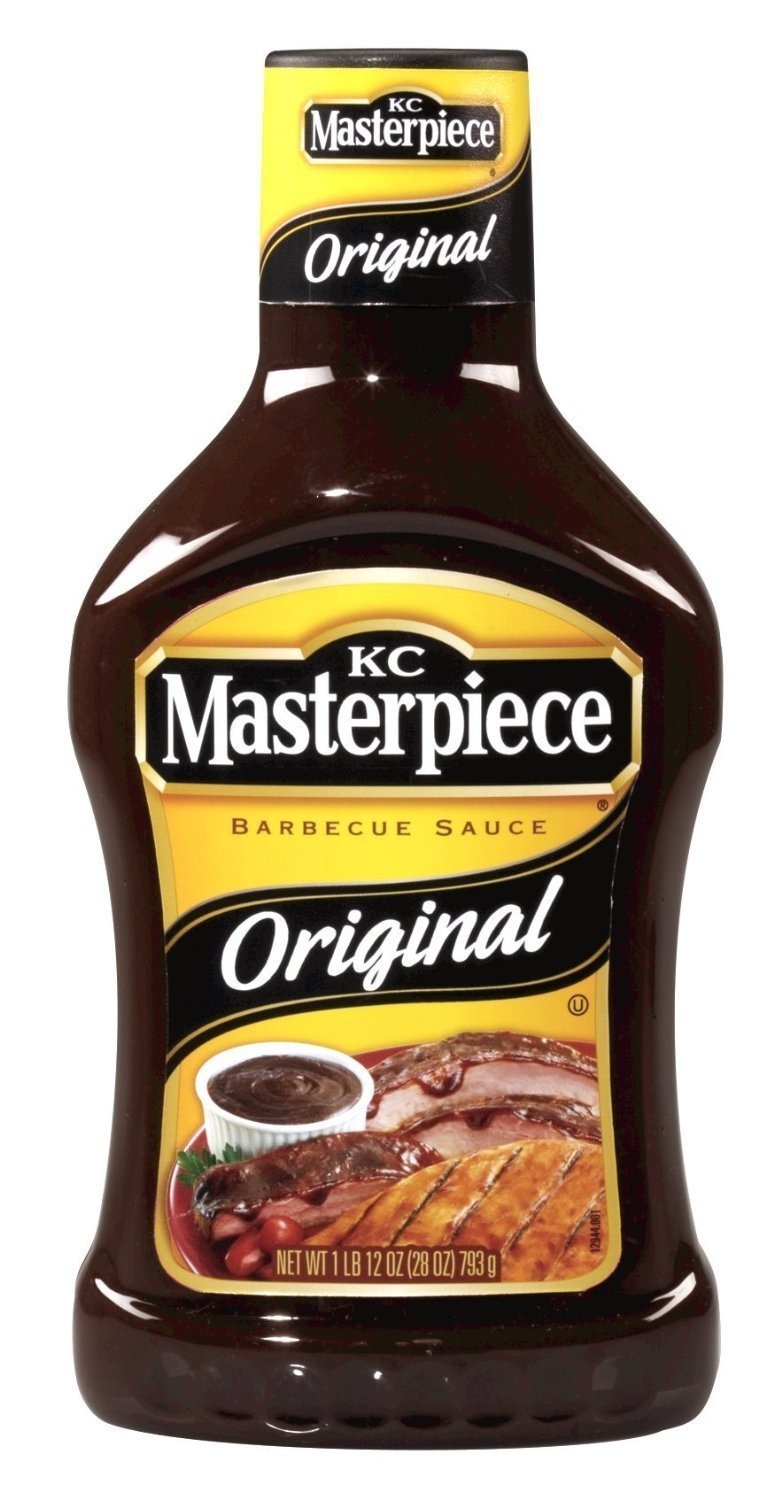
Item Name: KC Masterpiece Original BBQ Sauce 18oz Bottle (Pack of 6)6
Value: 108.0
Unit: Ounce

Price: 1.87